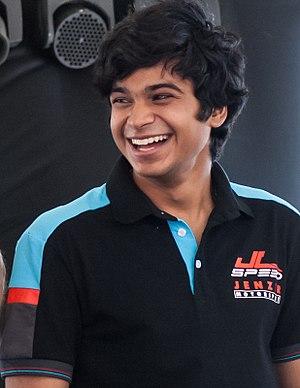
Arjun Maini, né le 10 décembre 1997 à Bangalore en Inde, est un pilote automobile indien. Il court actuellement en championnat GP3 Series au sein de l'écurie Jenzer Motorsport.